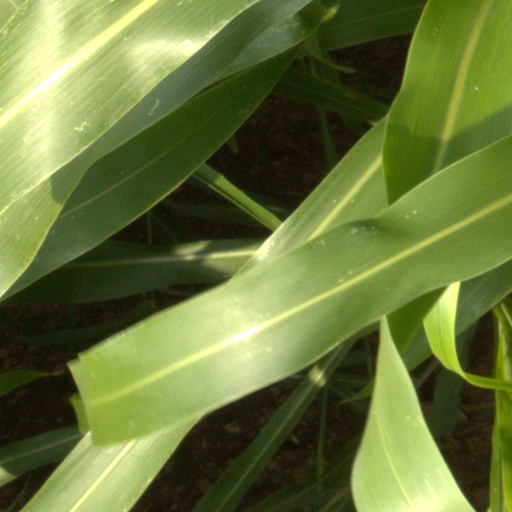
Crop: sorghum